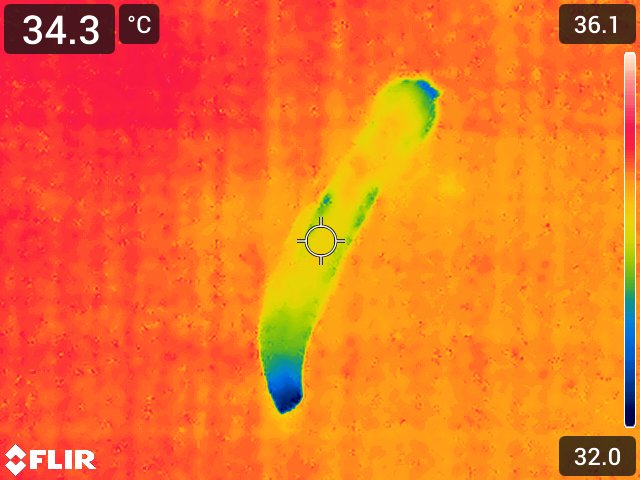
Maturity: over_matured